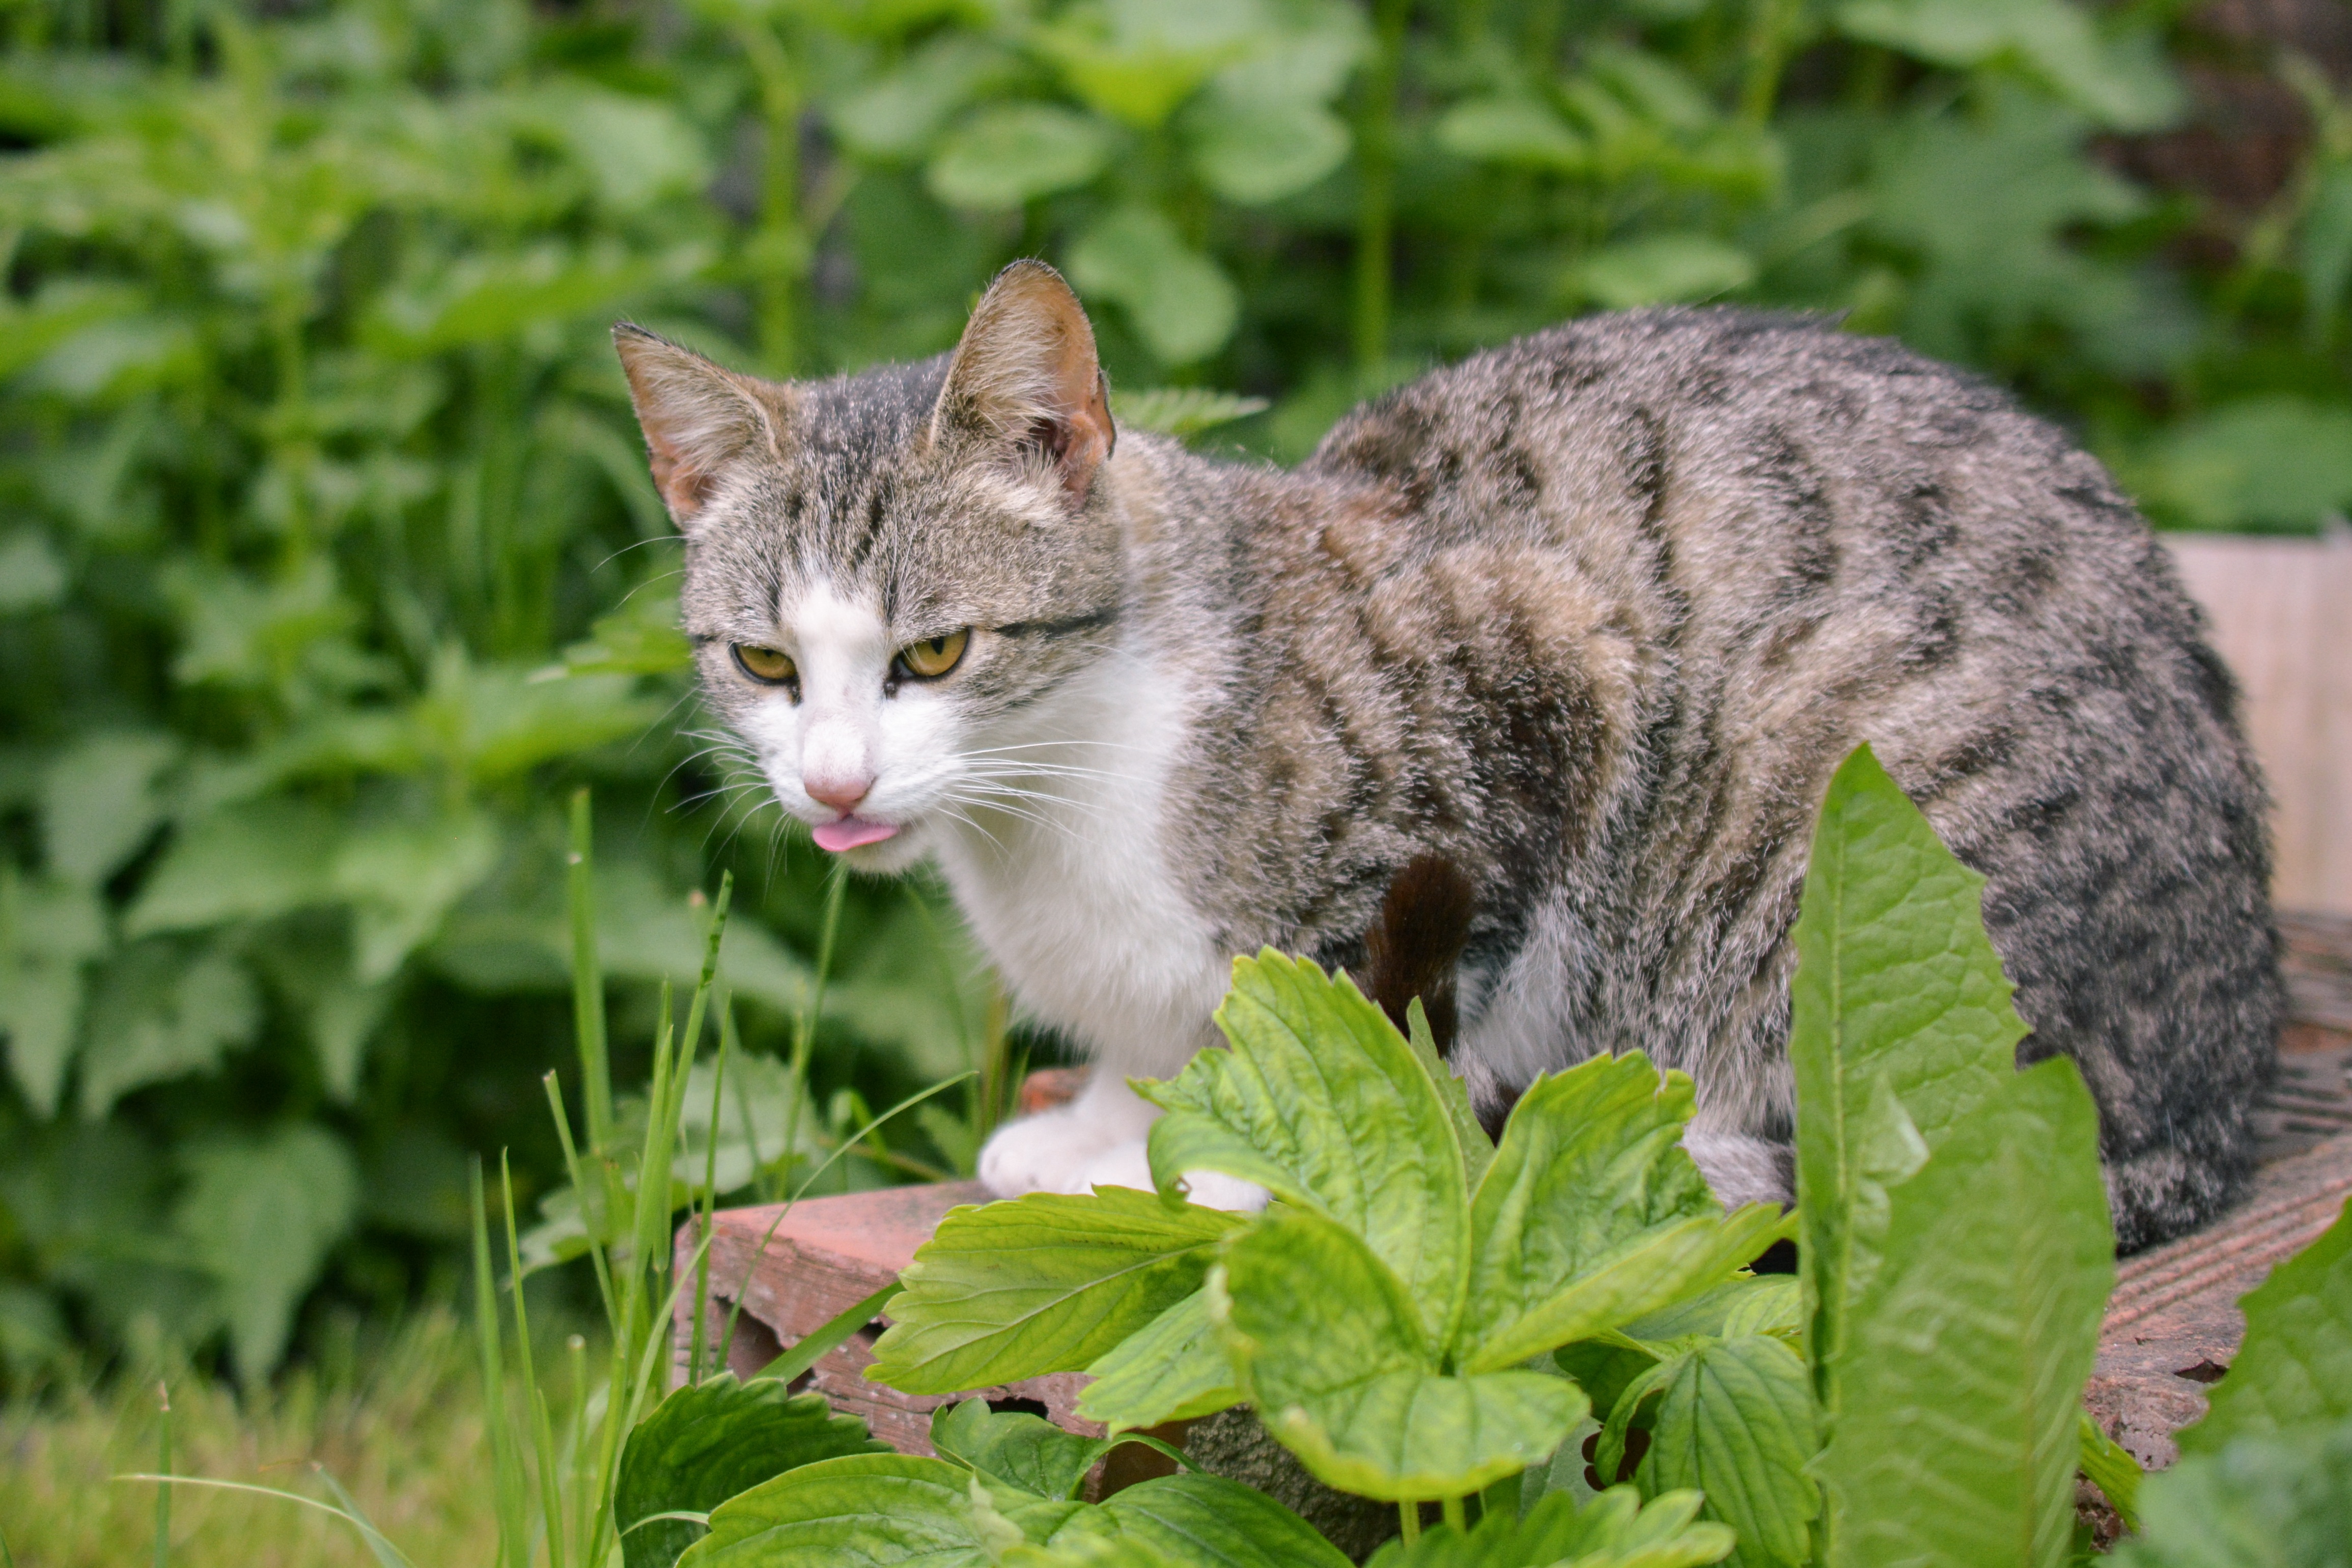
nature, grass, animal, kitten, cat, mammal, fauna, whiskers, lurking, vertebrate, curious, the language of the, tabby cat, european shorthair, wild cat, small to medium sized cats, cat like mammal, domestic short haired cat, pixie bob, rusty spotted cat